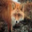
Label: fox